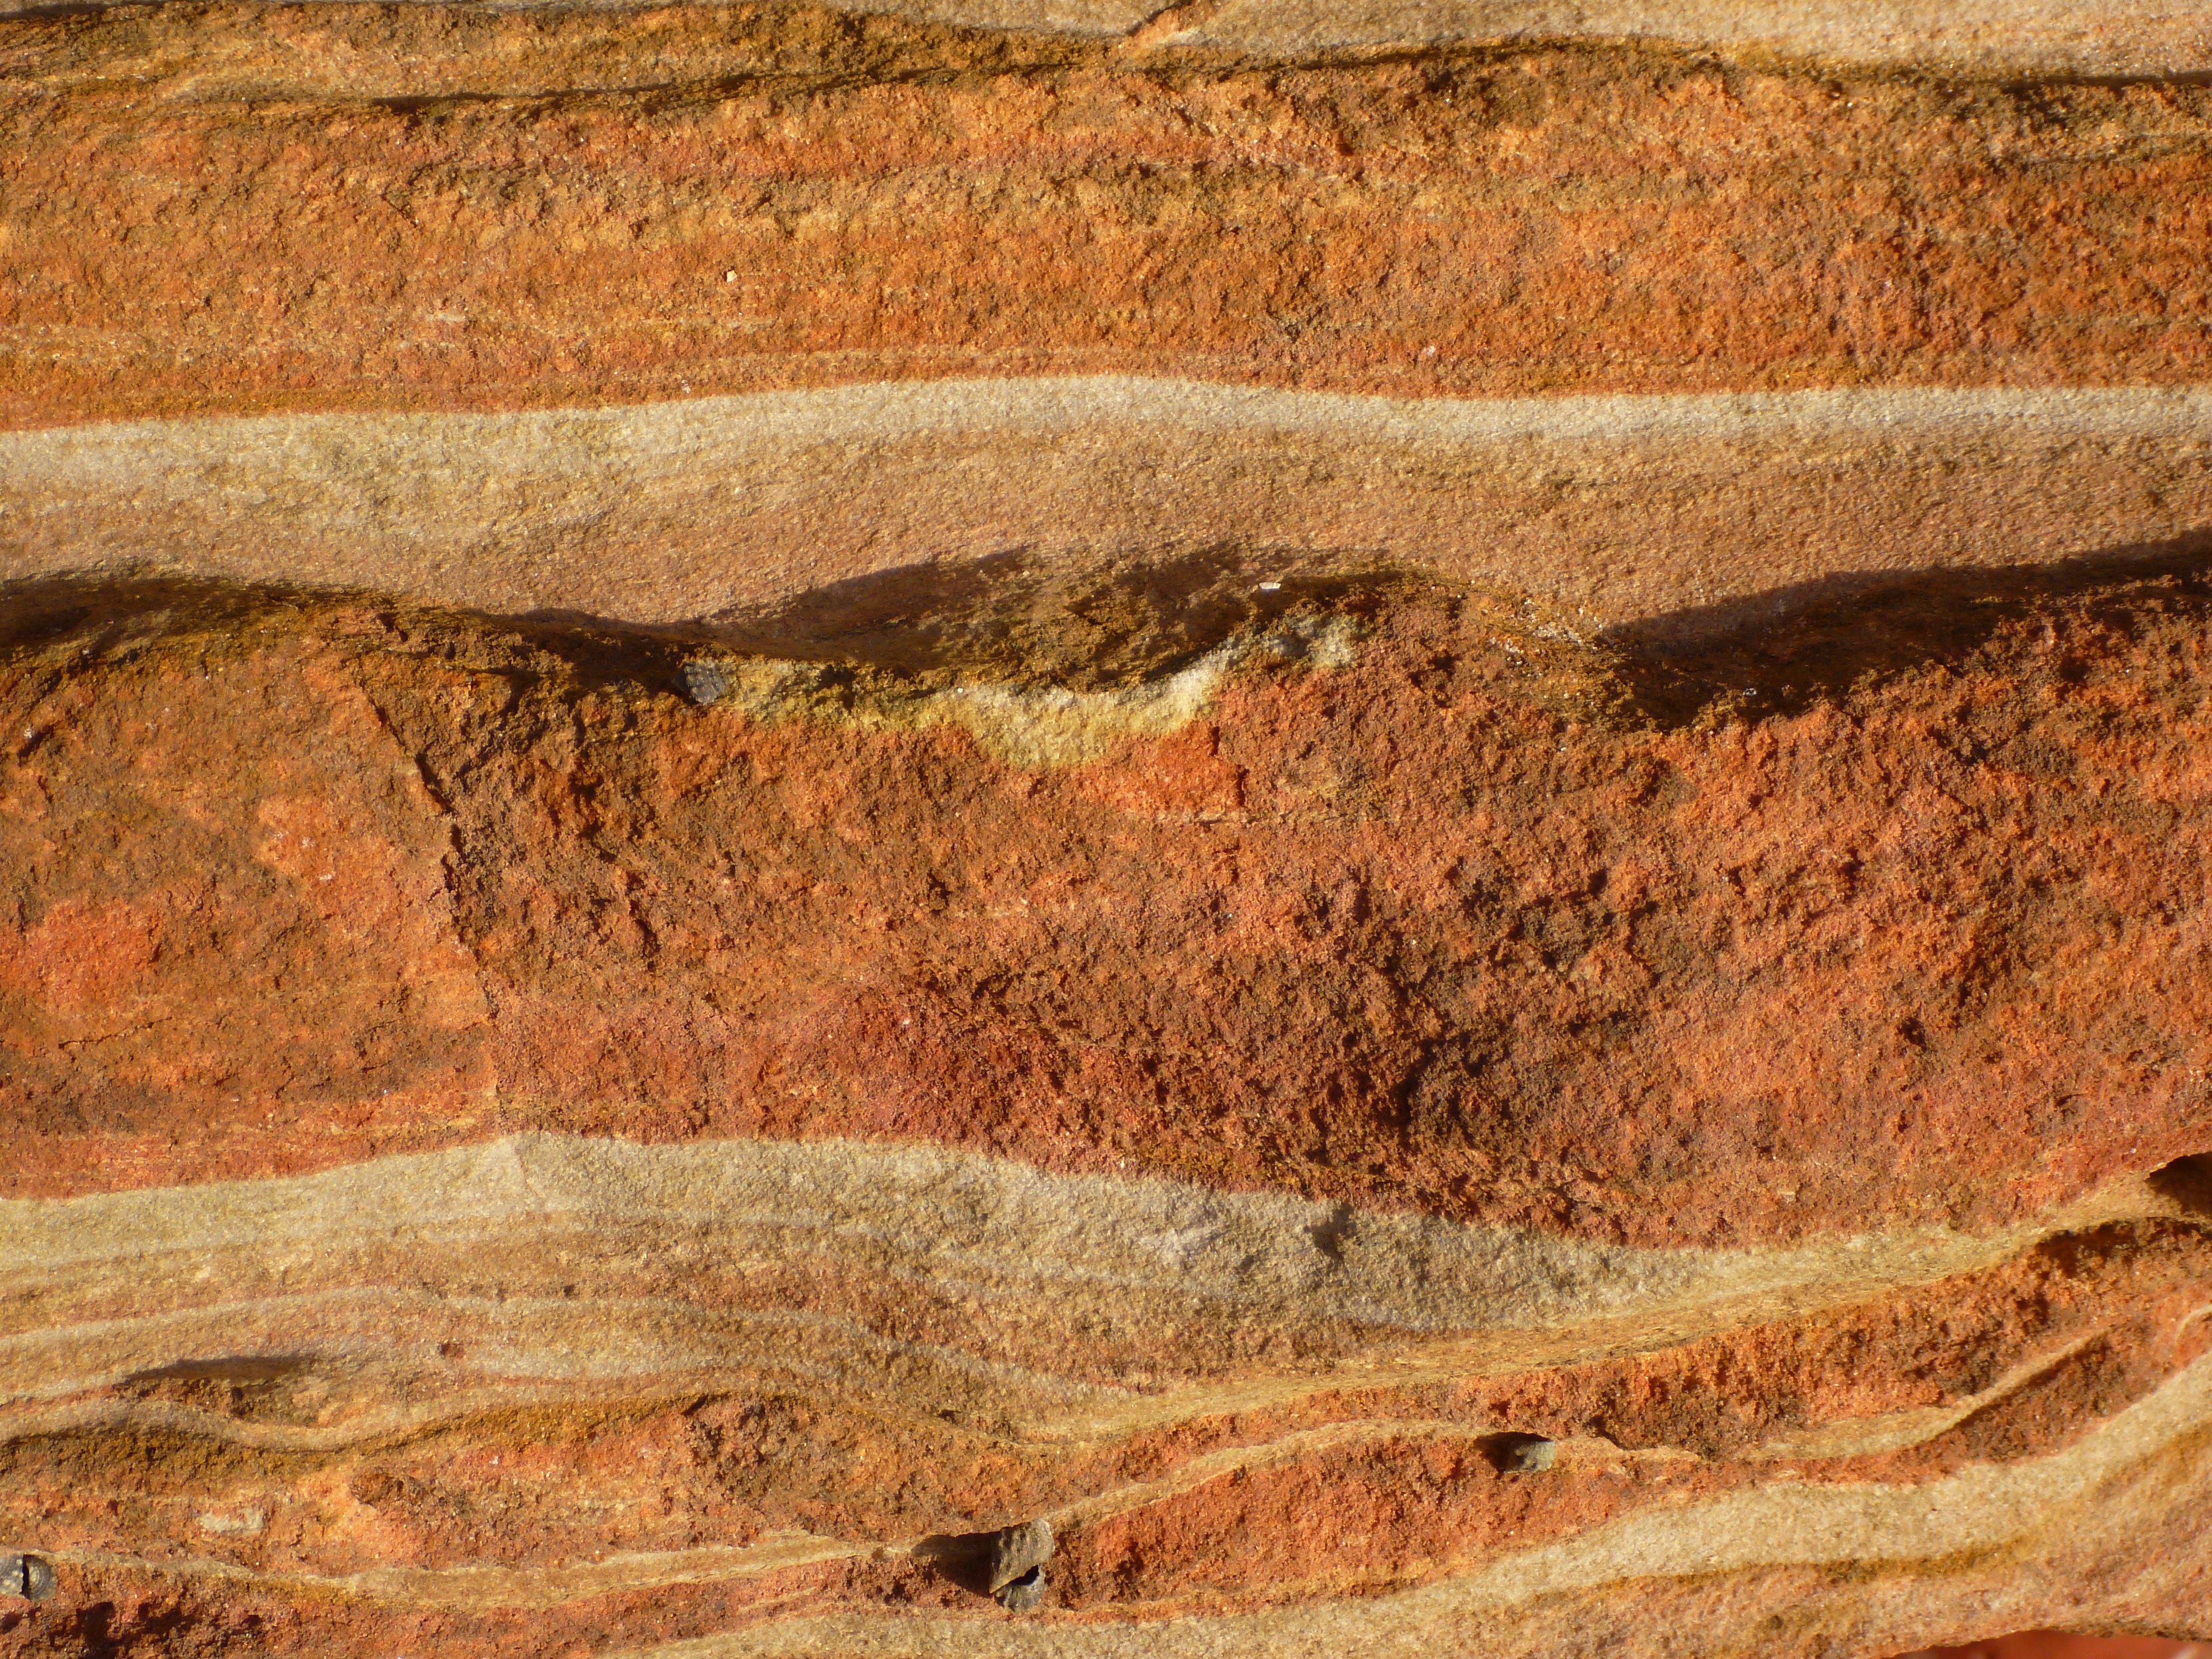
beach, sea, nature, sand, rock, wood, texture, shore, stone, coastline, formation, pattern, red, natural, soil, brick, material, australia, background, geology, badlands, stripes, wadi, ancient history, grass family